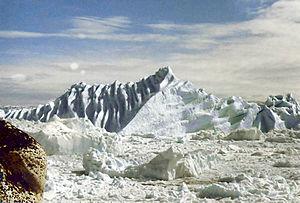
Marcel Ichac, né le 22 octobre 1906 à Rueil-Malmaison et mort le 9 avril 1994 à Ézanville, est un cinéaste, photographe, explorateur et alpiniste français.